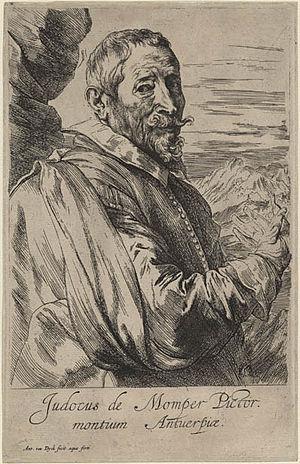
Joos de Momper le Jeune, ou Joos II de Momper, ou encore Jodocus de Momper, né en 1564 à Anvers, où il meurt le 5 février 1635, est un artiste-peintre flamand de paysages.